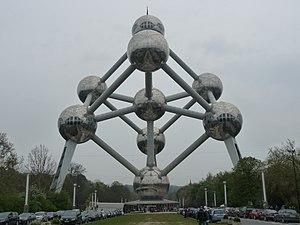
Cette page reprend une partie des bâtiments remarquables se trouvant sur le trajet de la ligne 7 du tramway de Bruxelles.